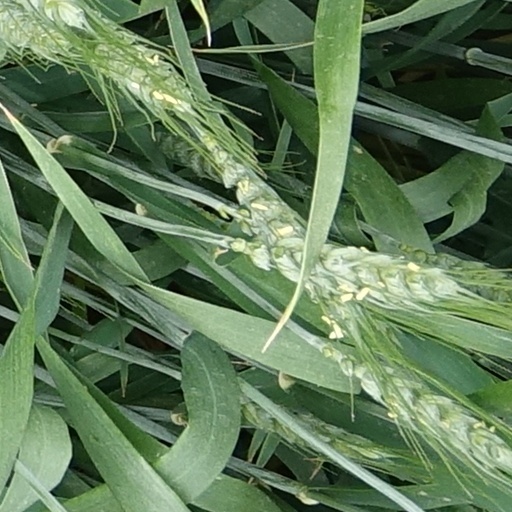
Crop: wheat